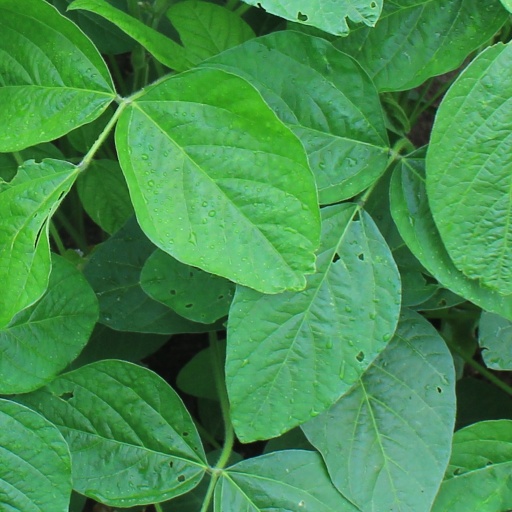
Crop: soybean